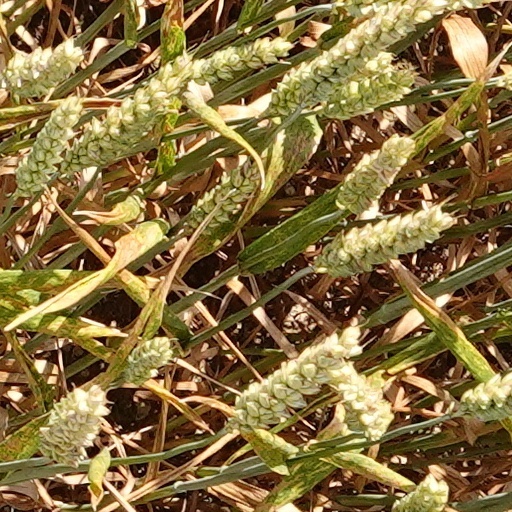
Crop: wheat